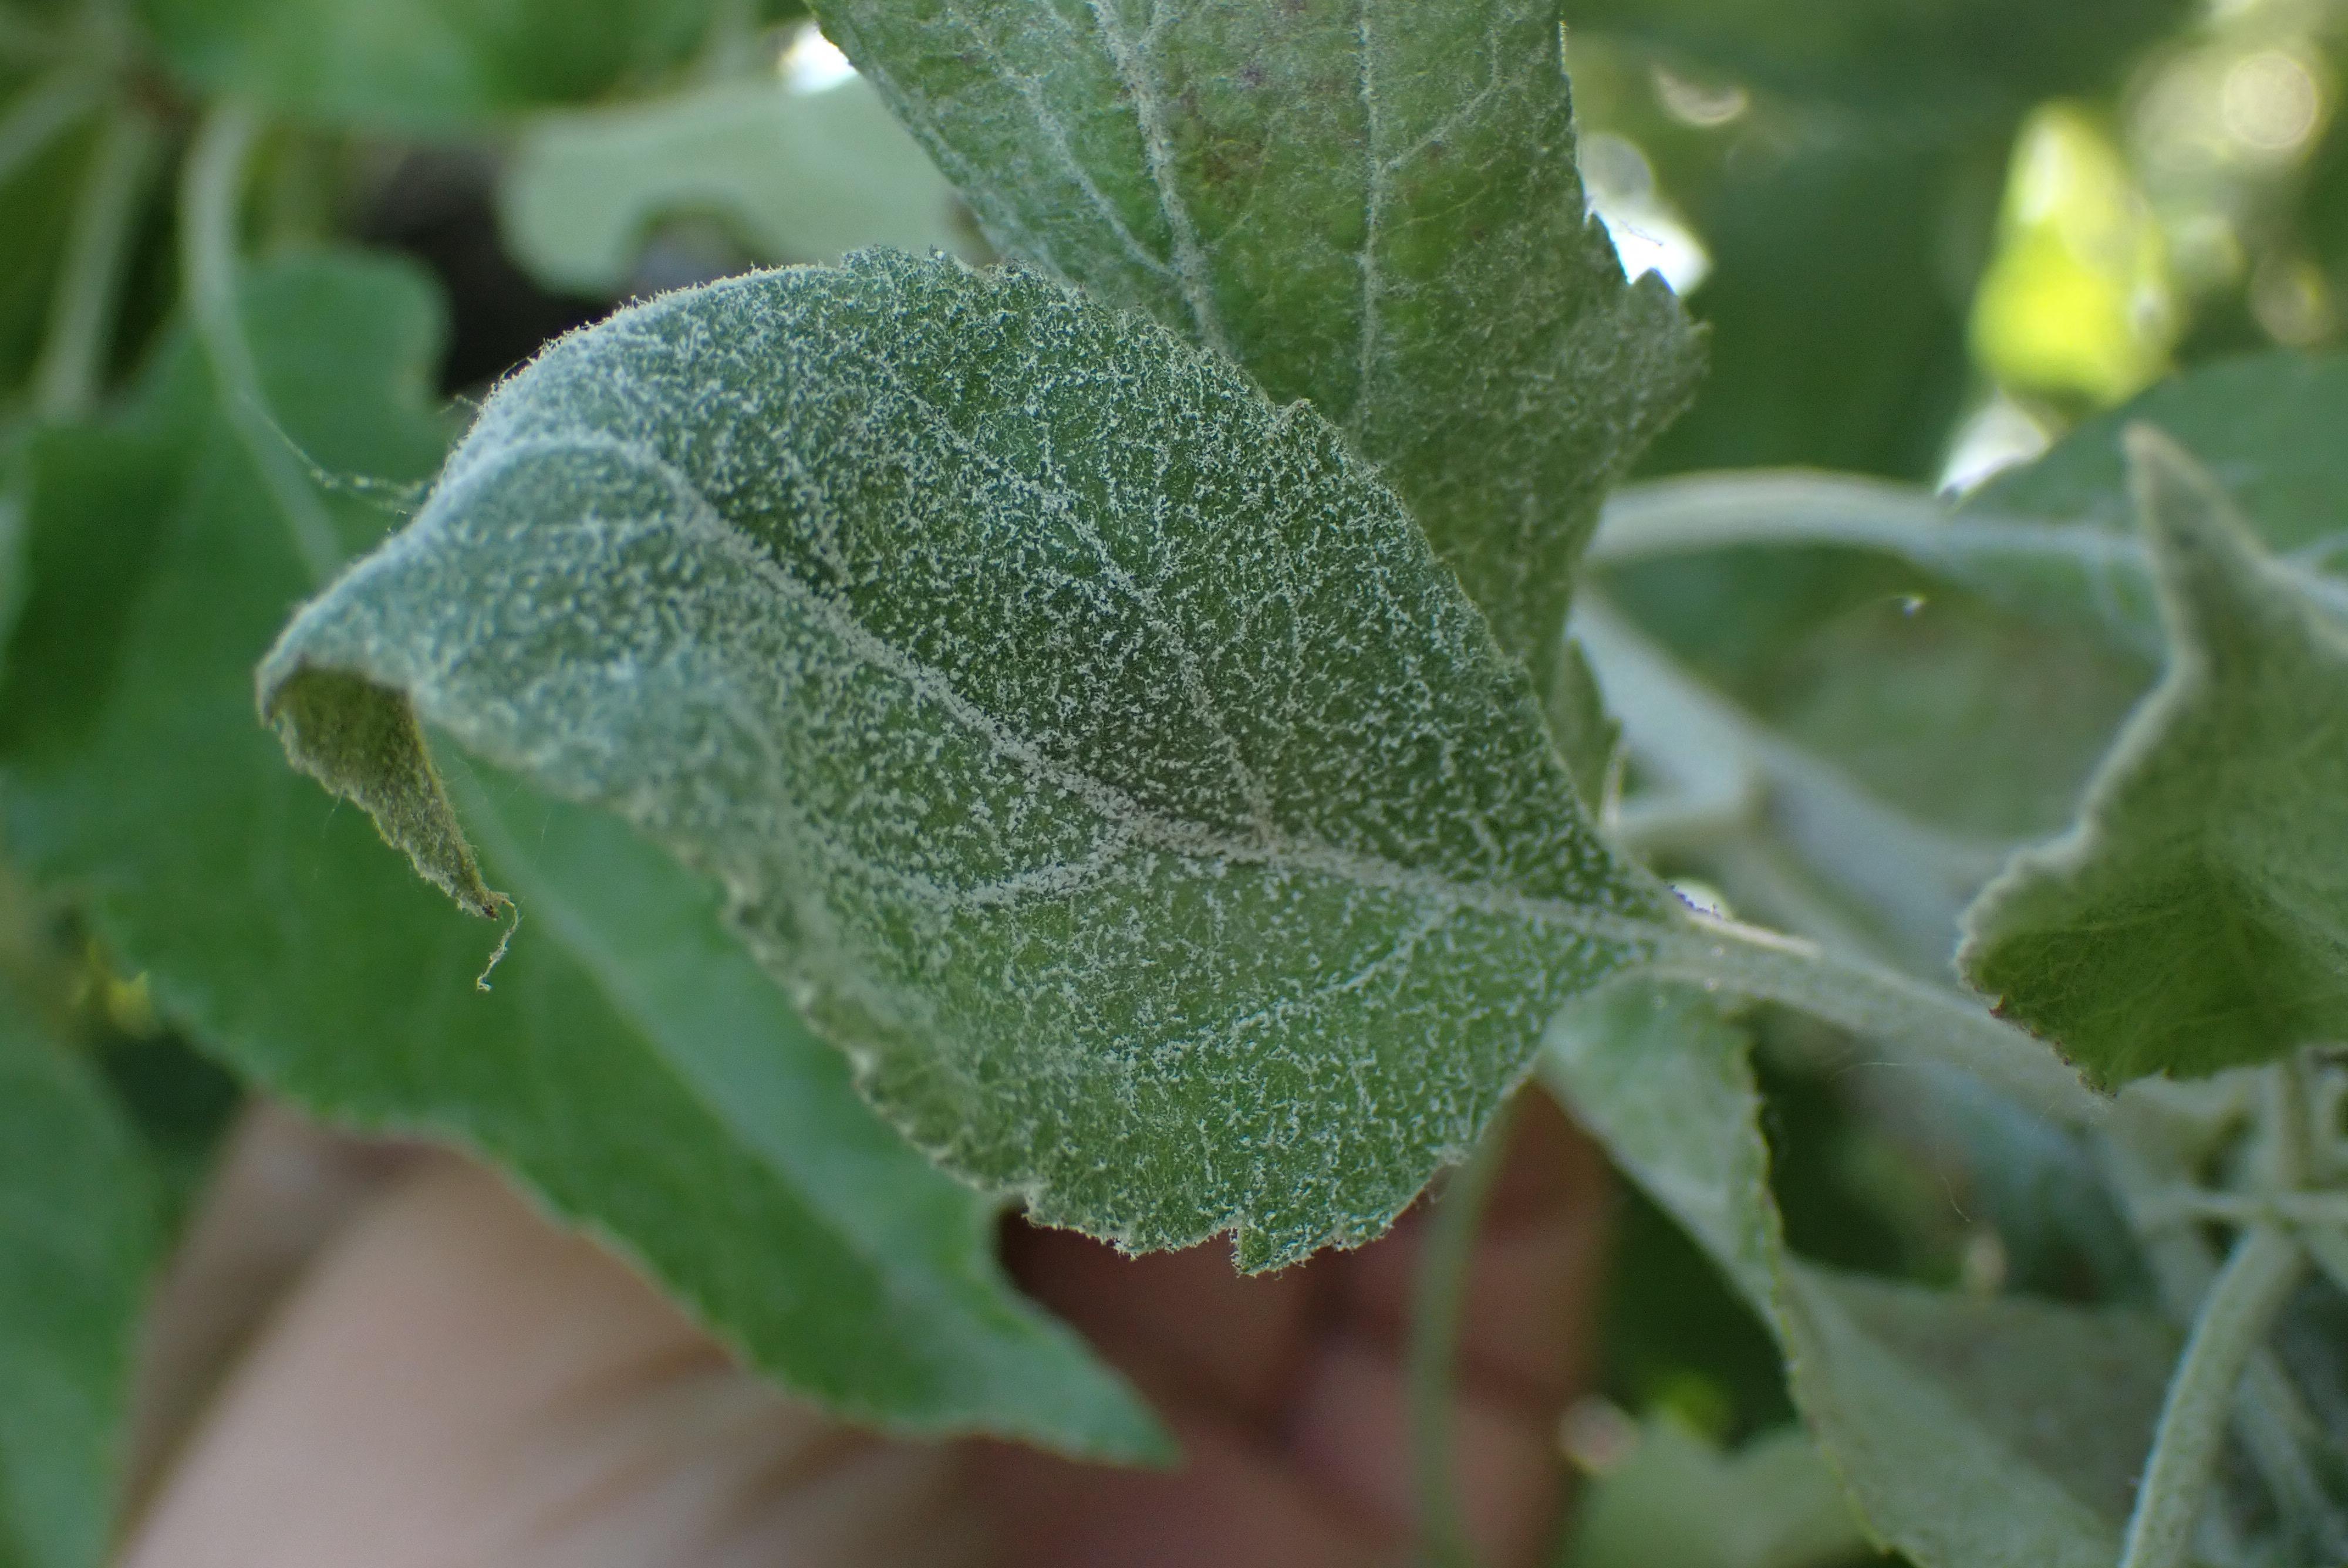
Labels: powdery_mildew